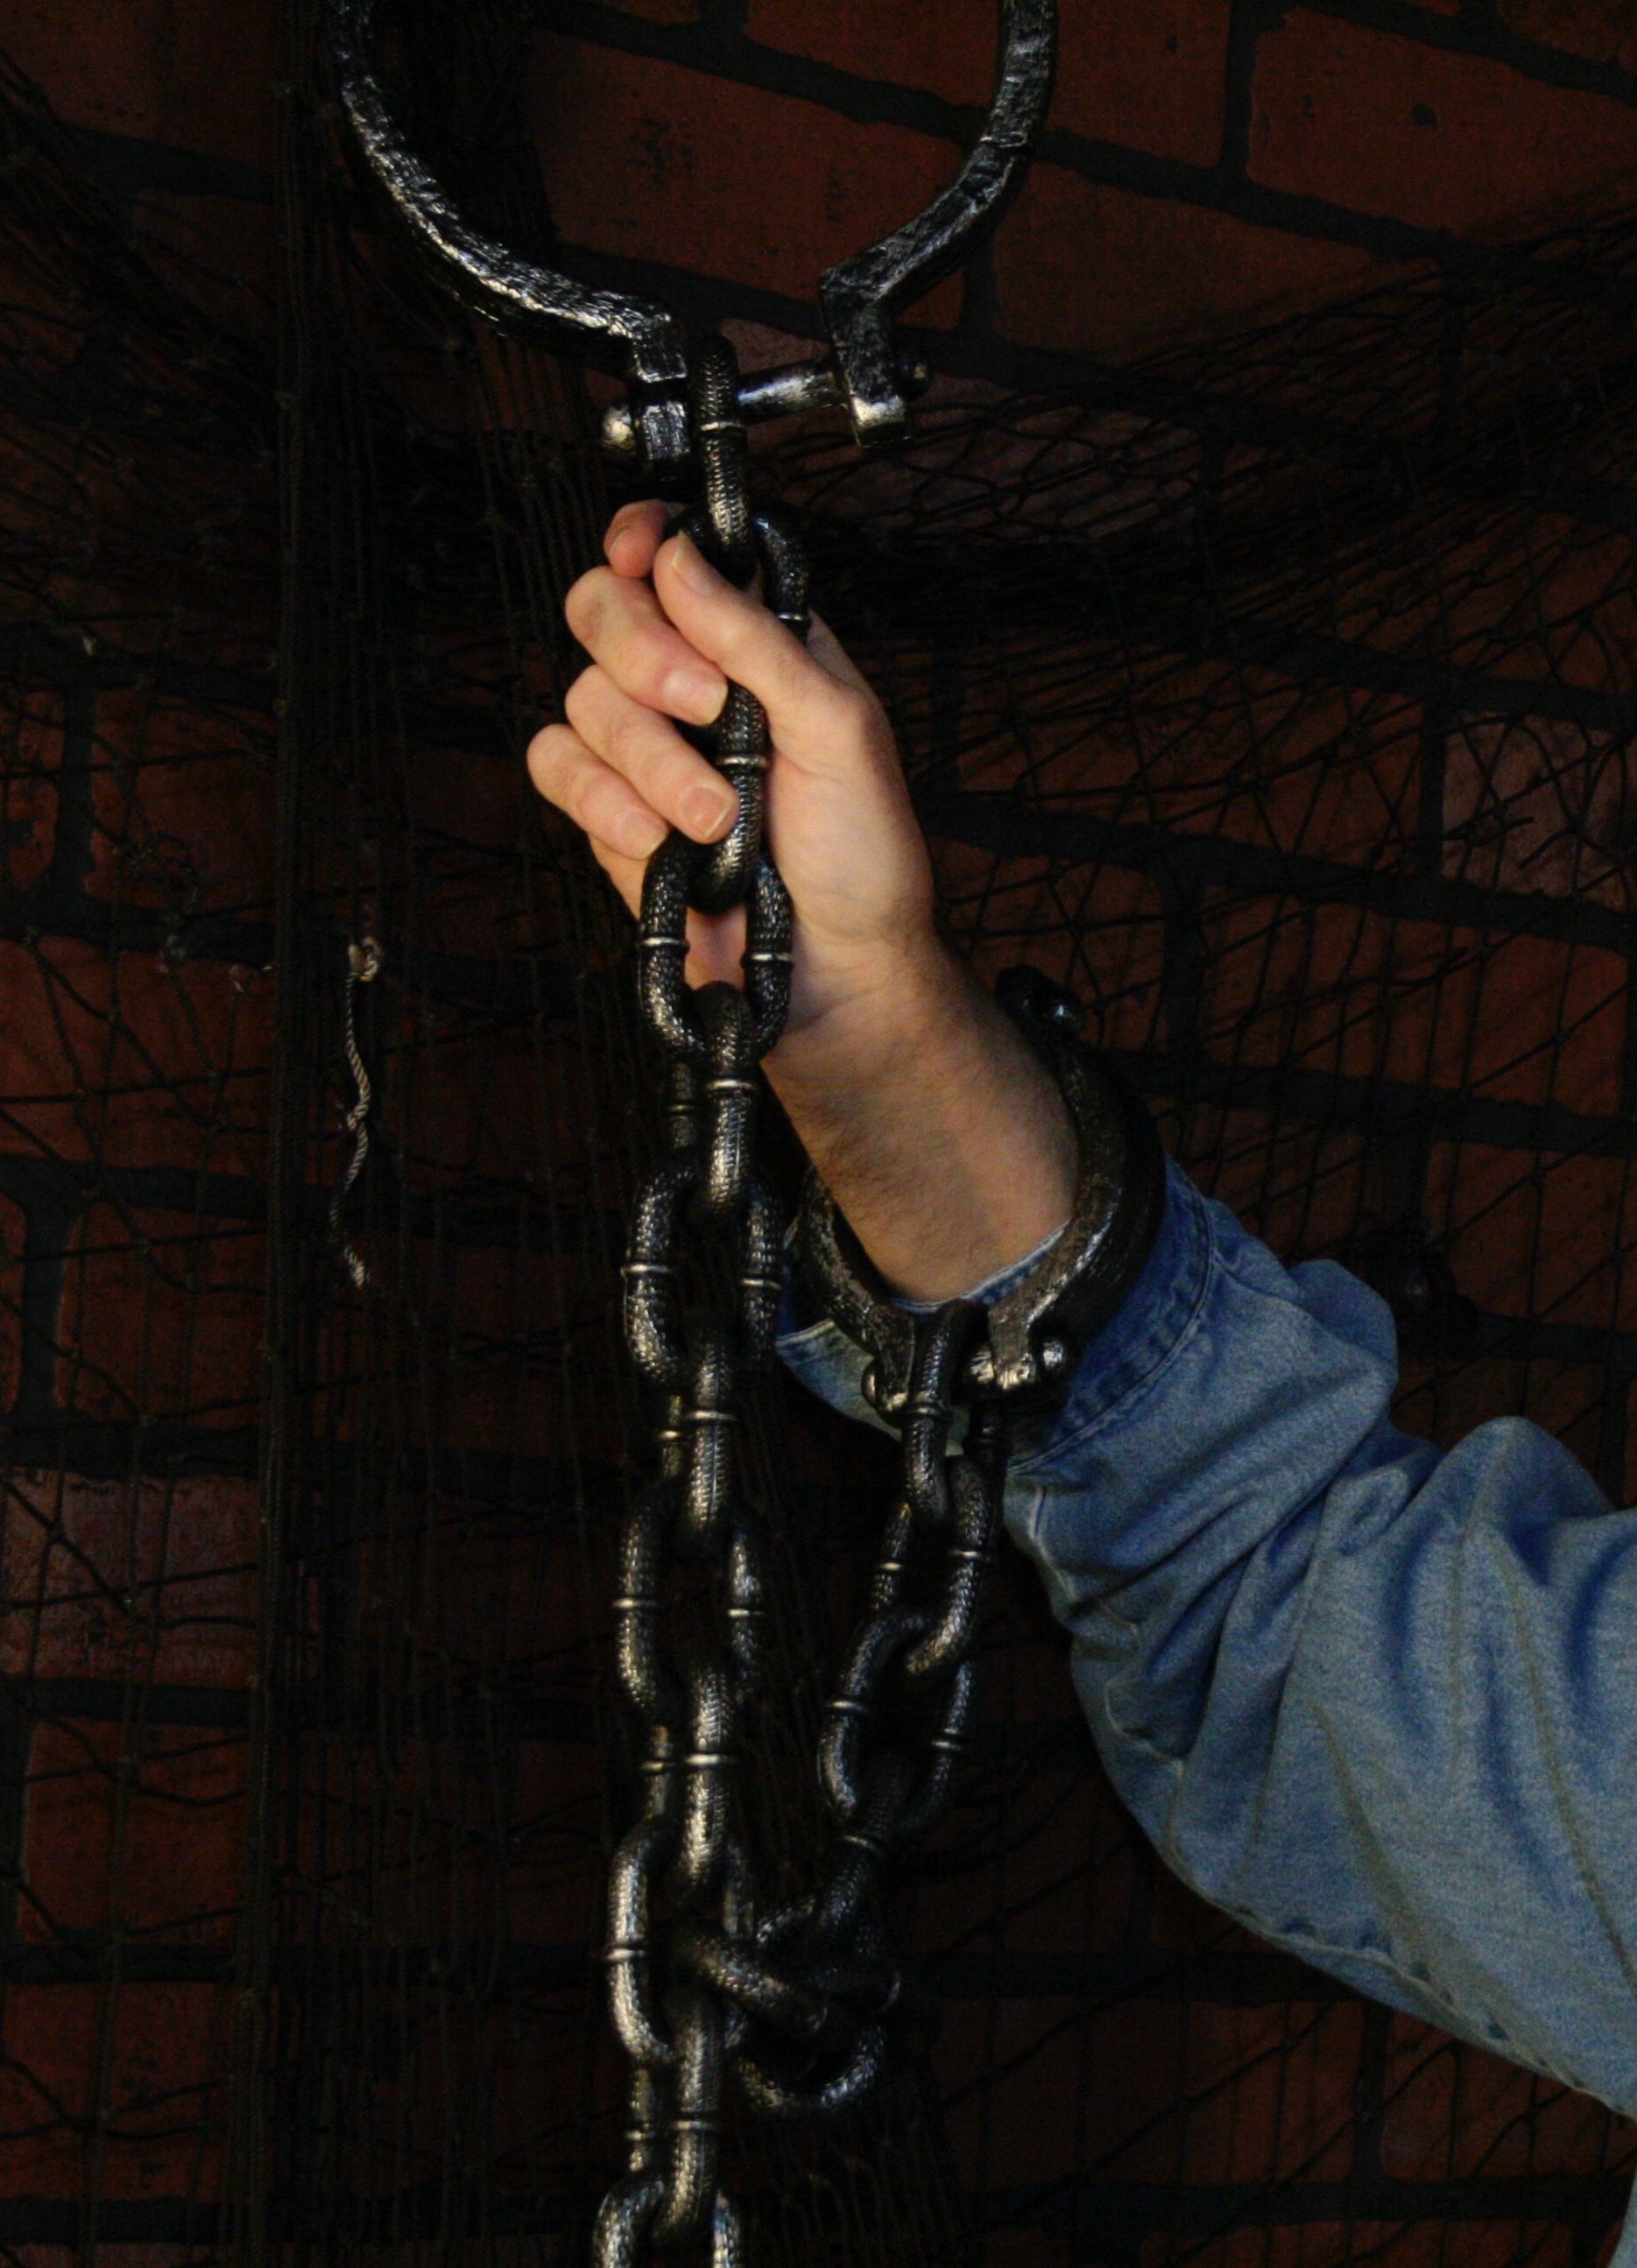
hand, chain, photo, male, performance, singing, guitarist